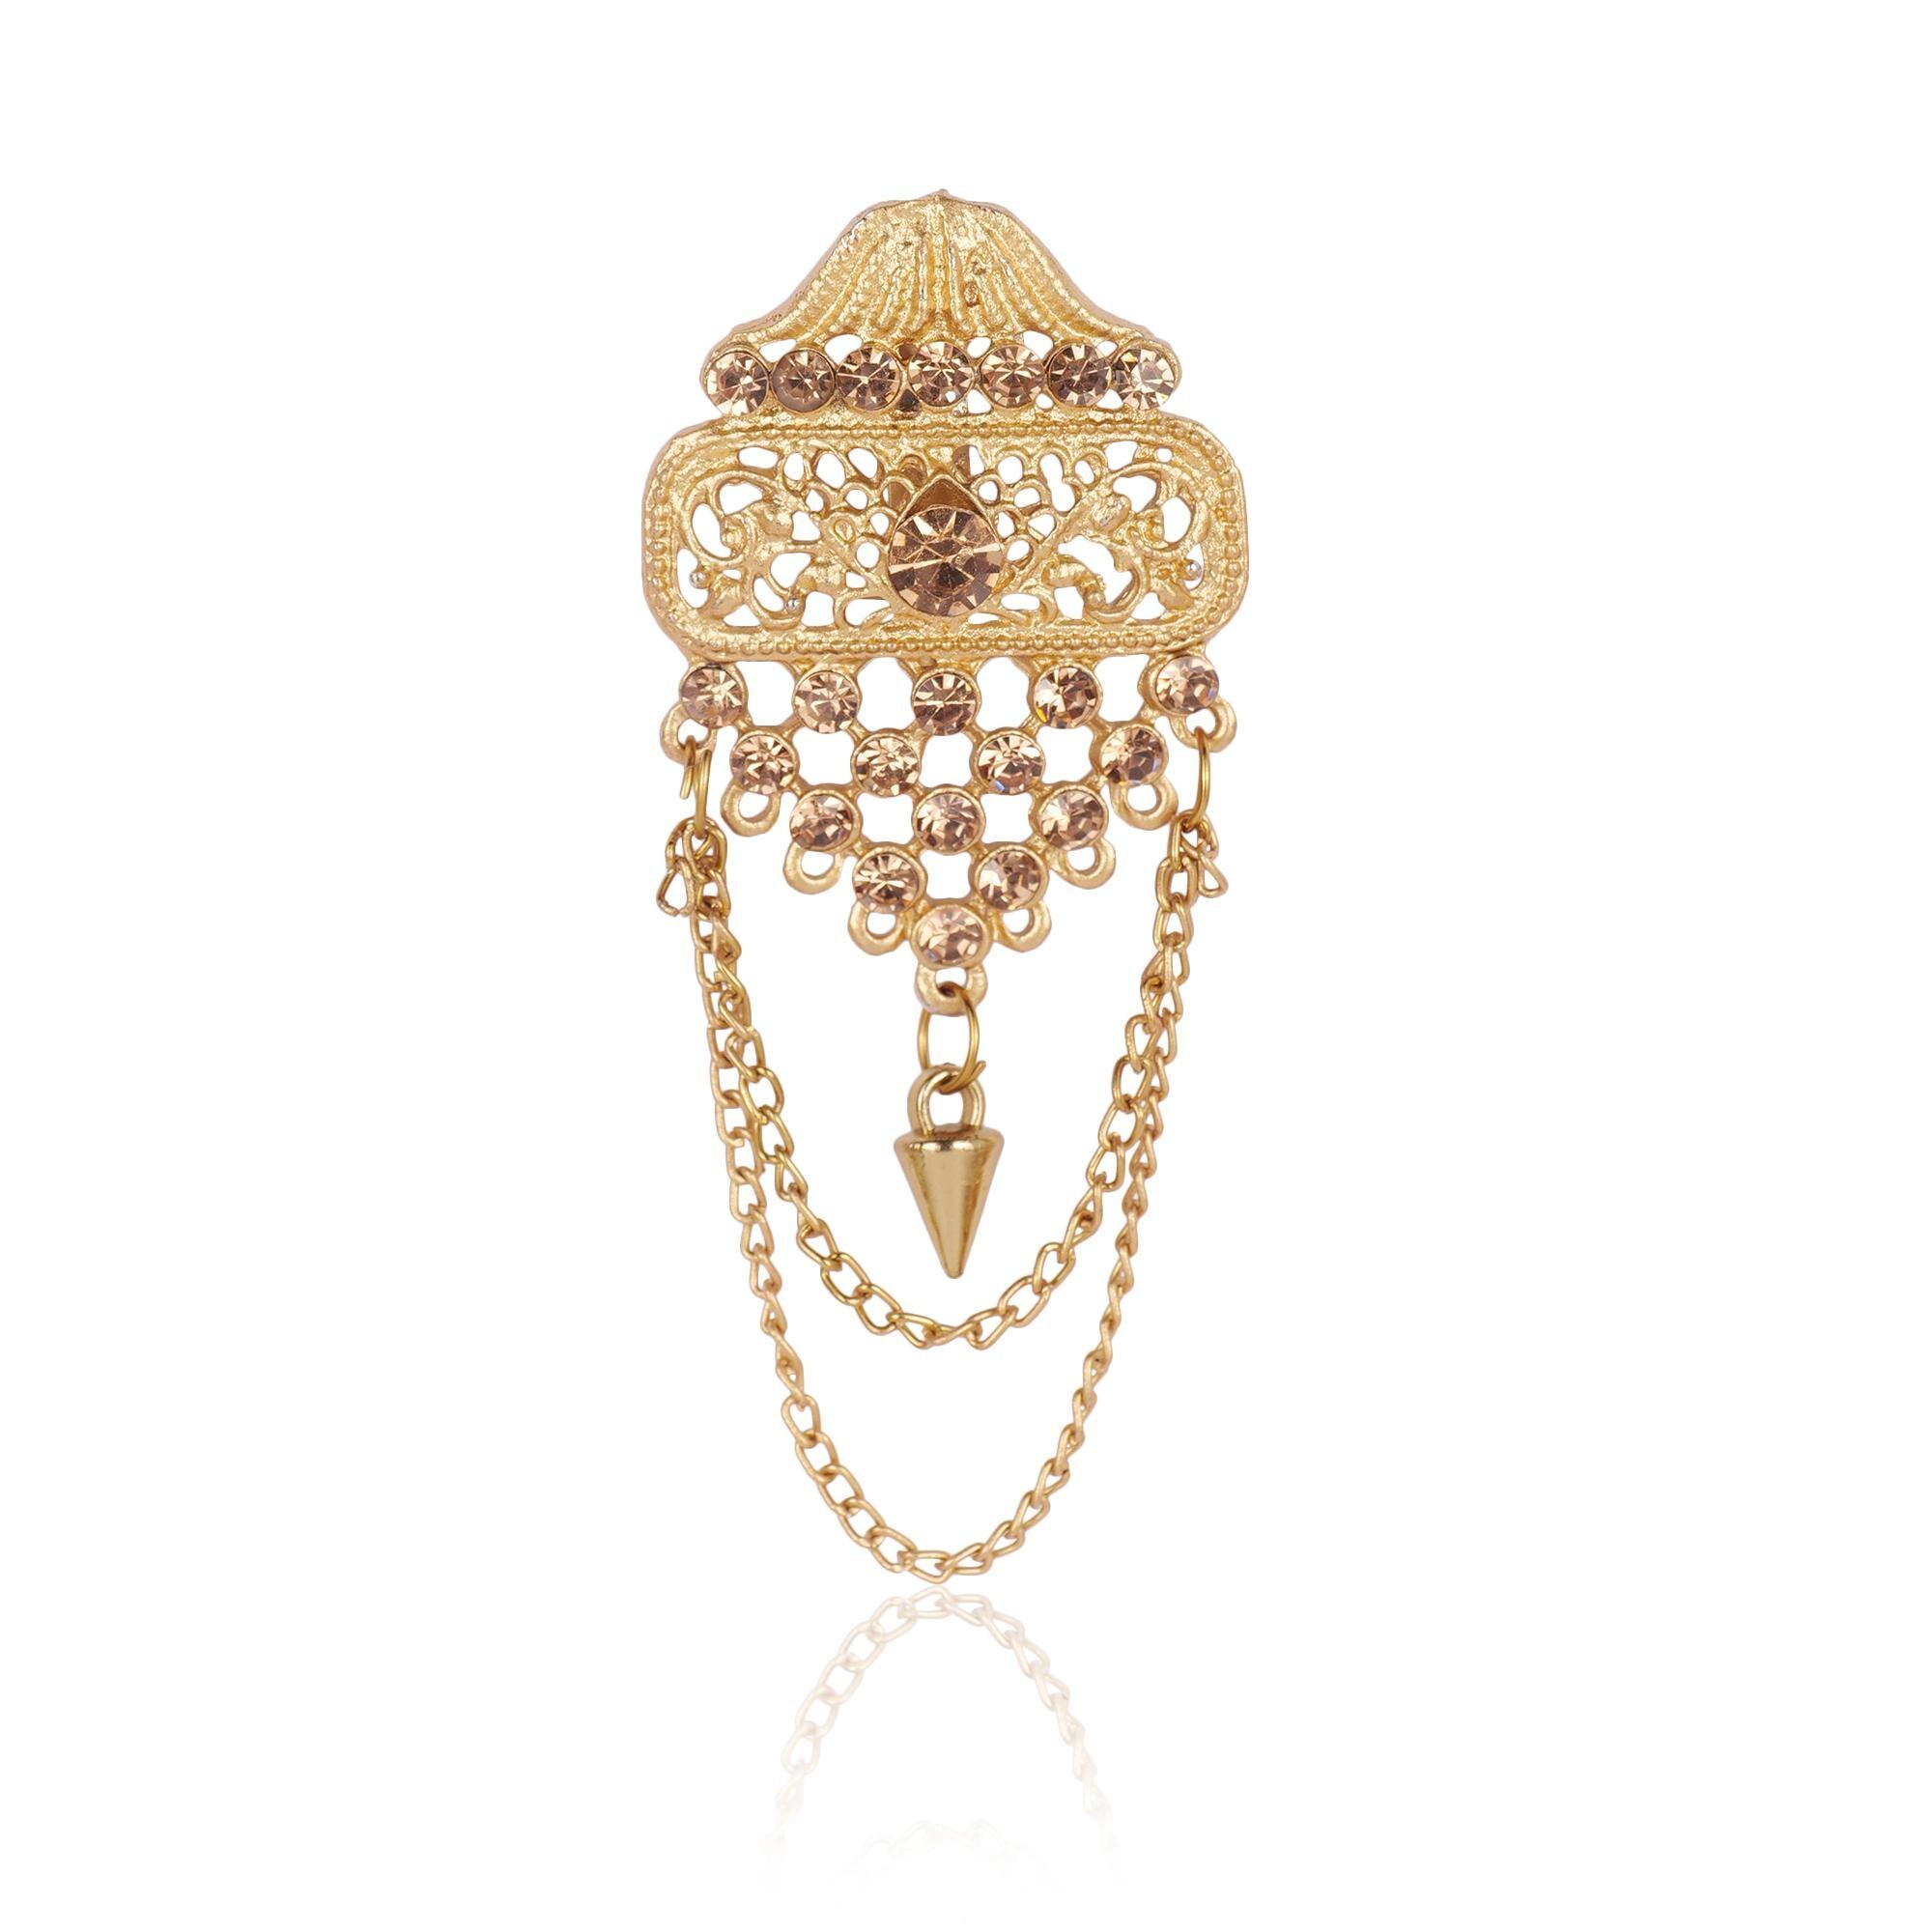
JIYANSHI FASHION: Dulha groom sherwani Necklace/Moti Mala for Men for wedding | Groom Mala and Brooch Set
Type: Chains
Brand: JIYANSHI FASHION
Price: Rs. 729
 Enhance your wedding day look with our Exquisite Groom Mala and Brooch Set, a symbol of elegance and tradition. The vibrant colors and intricate details ensure that it complements your attire, adding a touch of grandeur to your ensemble.
Features: COLOR: CHEEKU,IDEAL: MEN,LONG LASTING